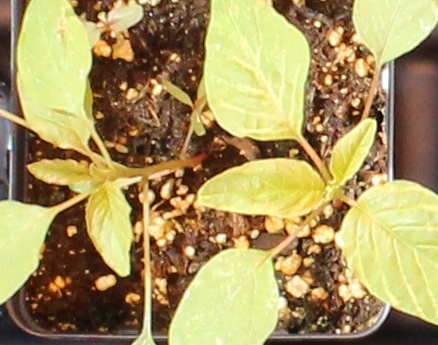
Label: Palmer Amaranth